Rim Banna

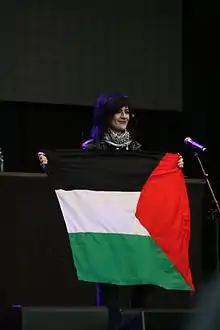
Banna in 2014

Banna died in her hometown of Nazareth on 24 March 2018 following a nine-year struggle with breast cancer at age 51.